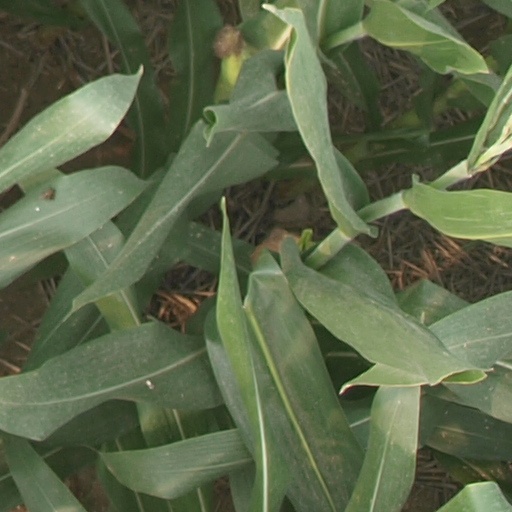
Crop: maize; corn